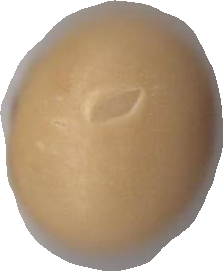
Variety: Dega